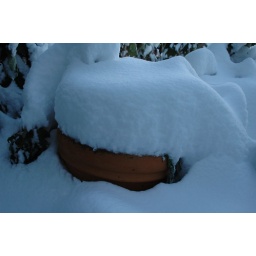
There was a live plant in this pot before the snow...